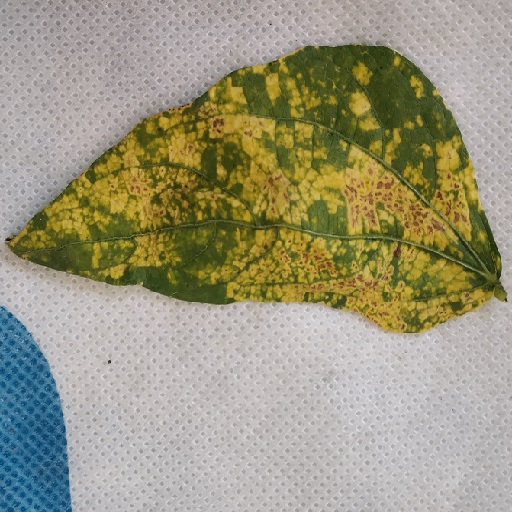
Label: Yellow Mosaic